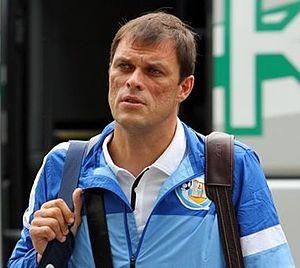
Vyacheslav Kernozenko est un footballeur ukrainien né le 4 juin 1976.